Kalamandalam Sivan Namboodiri

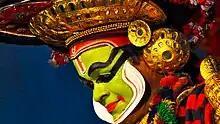
Sivan Namboodiri with Koodiyattam face makeup

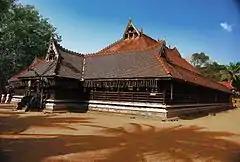
Koothambalam at Kerala Kalamandalam

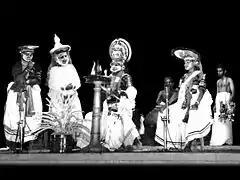

Sivan Namboodiri was born in 1950 to Ammankotu Manakkal Madhavan Namboodiri, a farmer and Devaki Antharjanam, as the youngest of their three sons, at Shornur, Palakkad, in the south Indian state of Kerala. He had his early schooling at Kanayam and Vadanamkurissi, but, being a poor student, had to drop out of school at Grade 7. He joined Kerala Kalamandalam, in 1965, at the age of 14, to learn Kathakali.